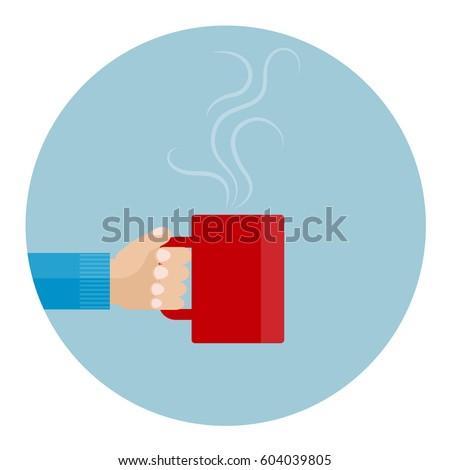
vector illustration of the hand holding a red cup of coffee .